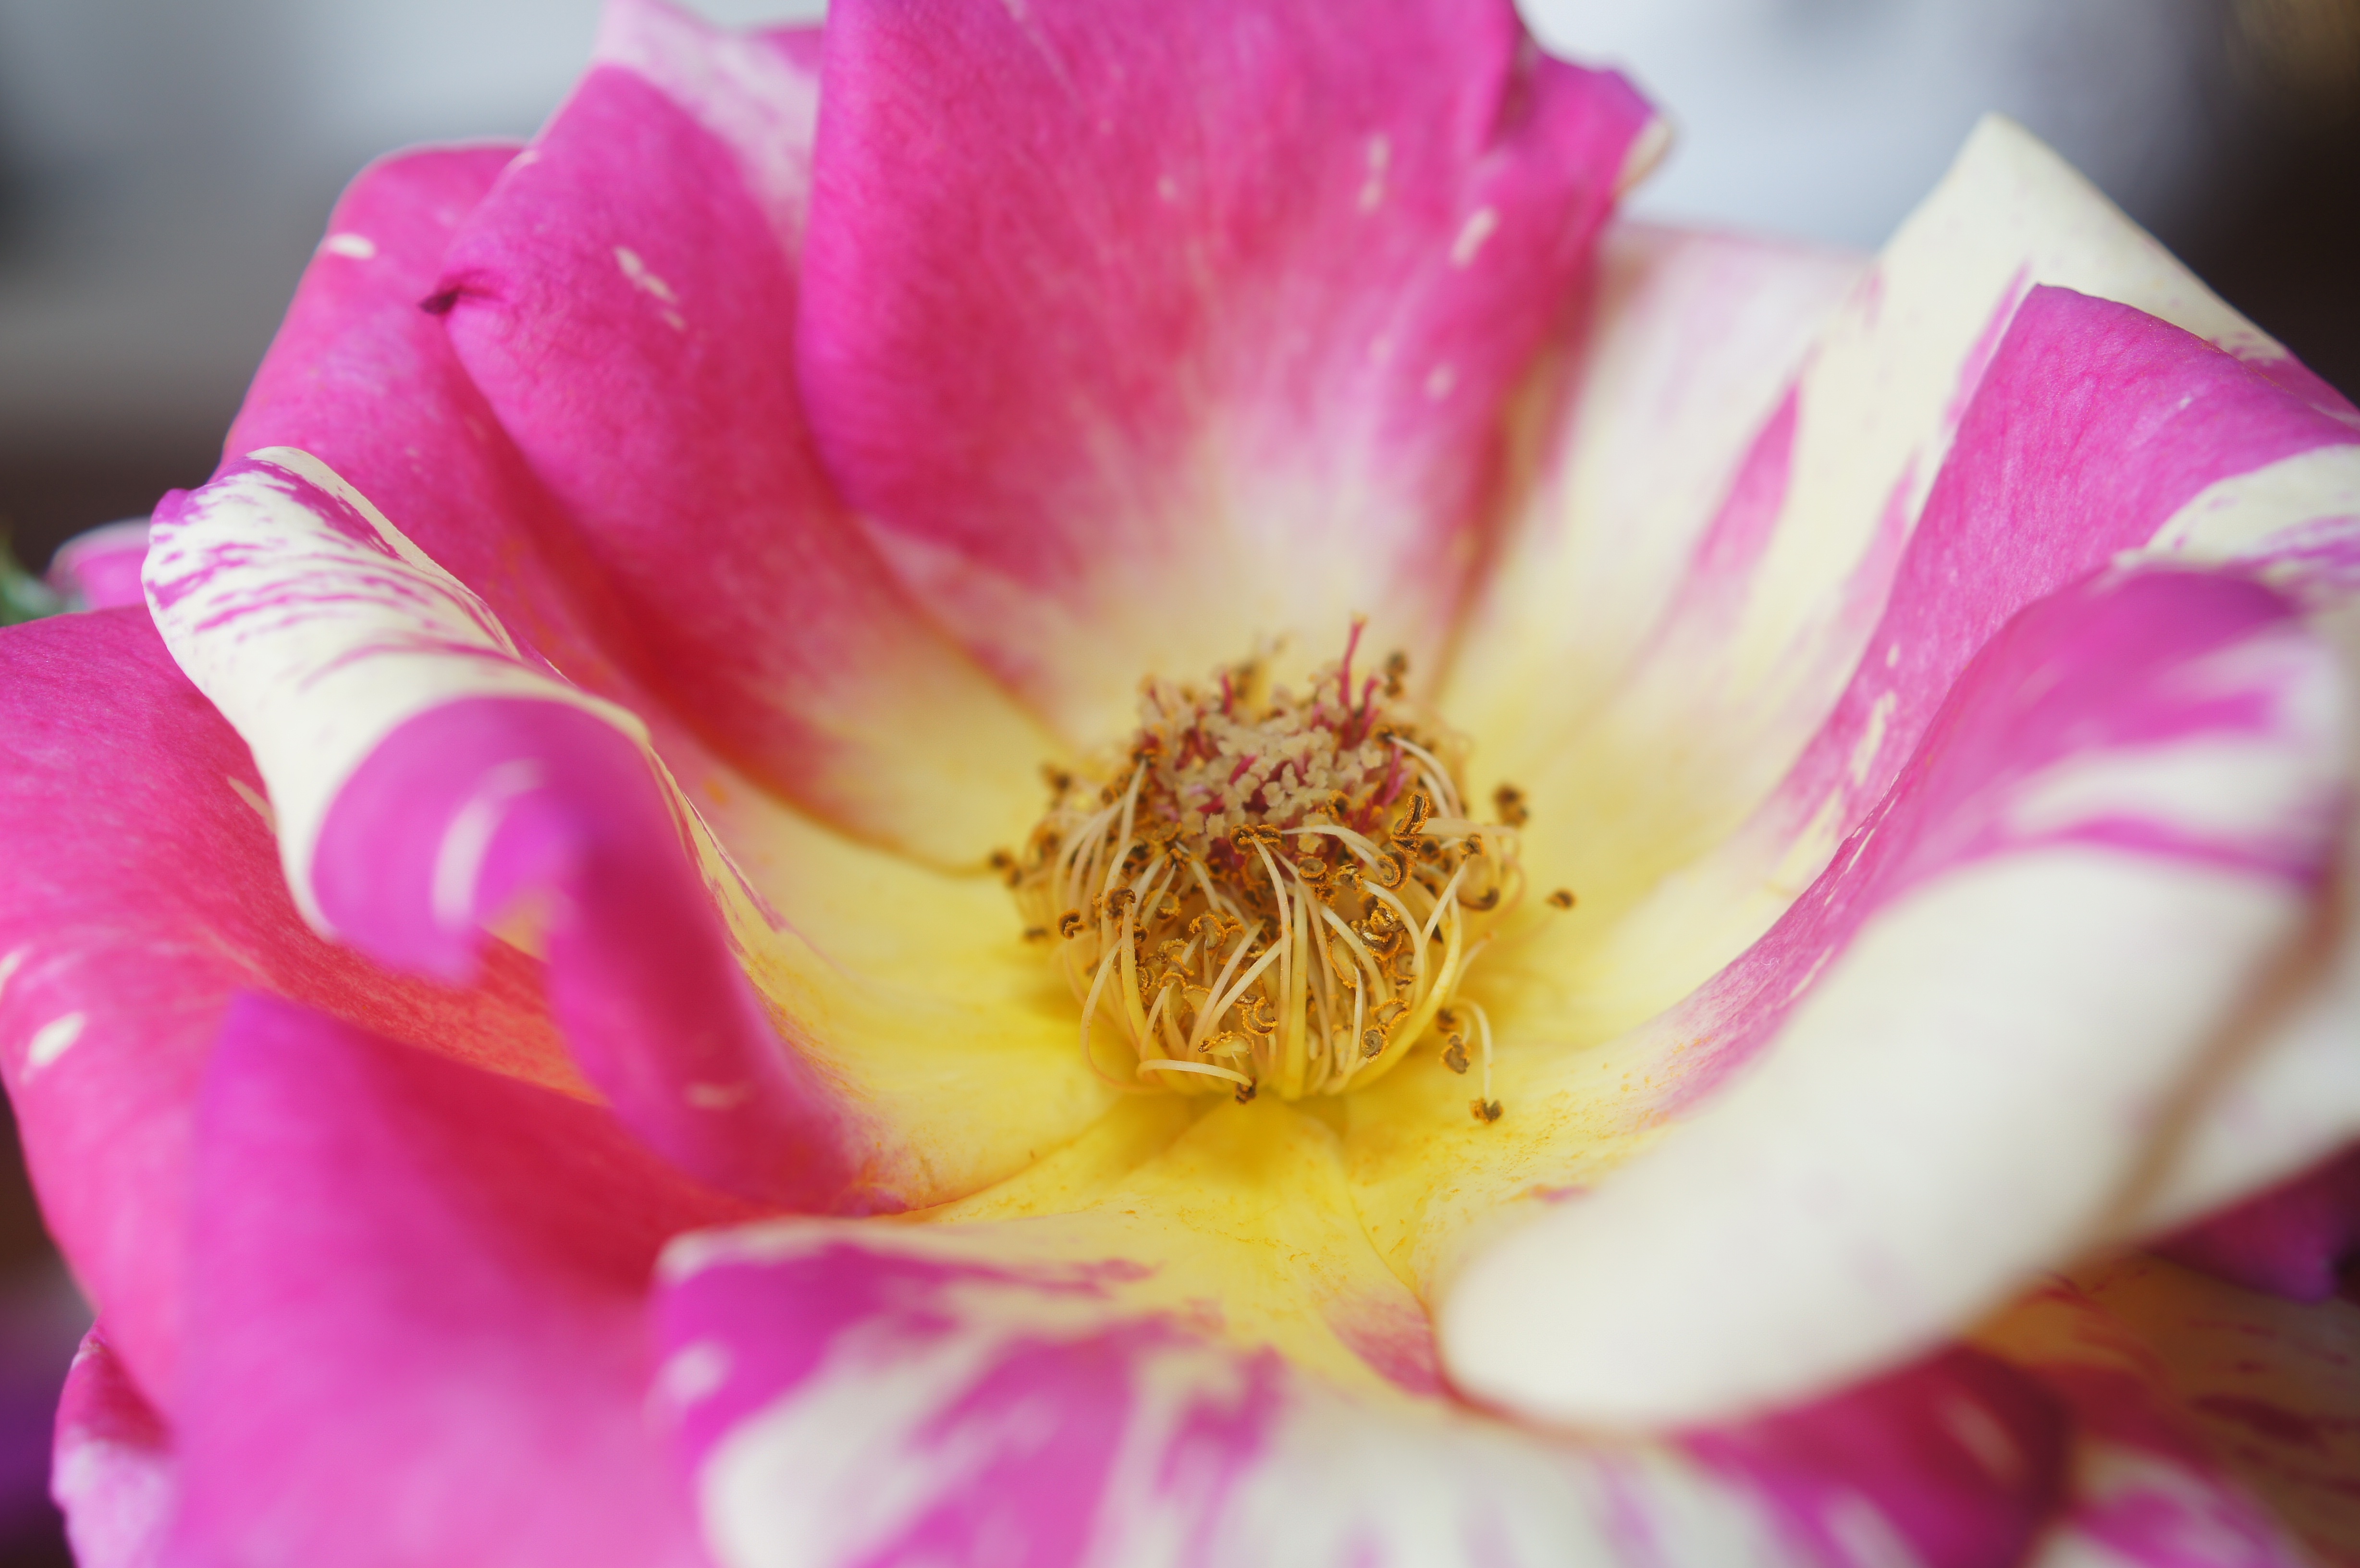
nature, blossom, plant, photography, flower, petal, bloom, floral, love, rose, symbol, macro, natural, fresh, romance, romantic, yellow, garden, pink, flora, botanical, close up, single, valentine, peony, macro photography, flowering plant, garden roses, rose family, land plant